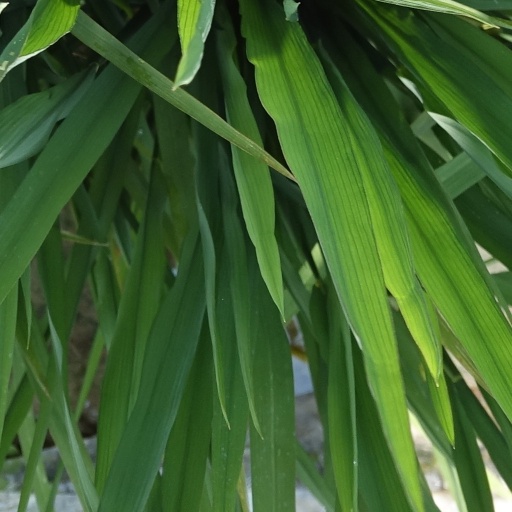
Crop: rice